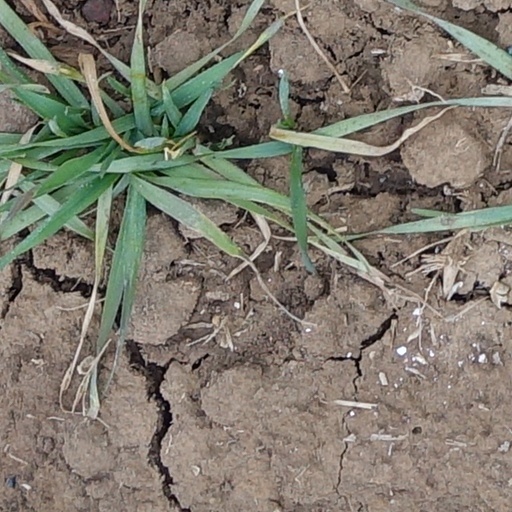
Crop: wheat